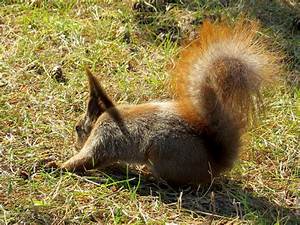
Label: scoiattolo